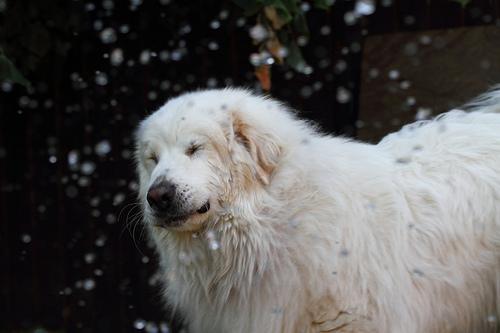
Breed: great pyrenees